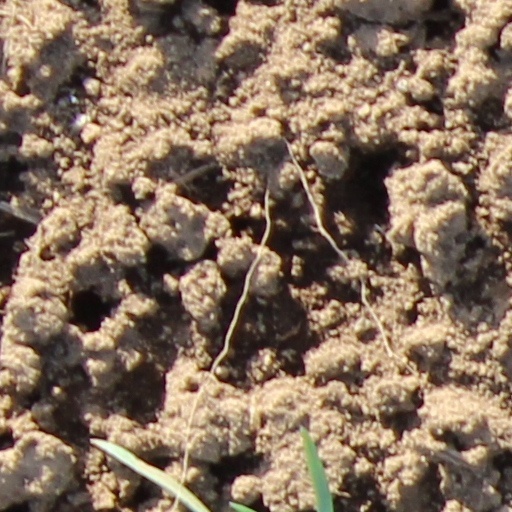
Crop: wheat